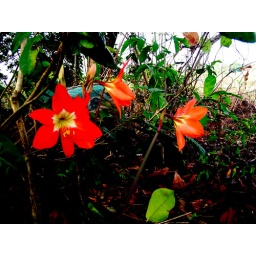
red flower in wood